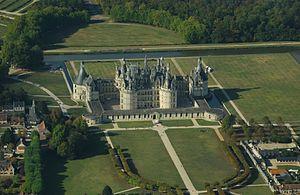
Les chasses présidentielles sont une institution française, qui apparaissent sous la Troisième République. Elles sont organisées dans les domaines présidentiels de Marly-le-Roi d'abord, puis de Rambouillet à partir de 1880. Le président invite lors de ces chasses de nombreux invités proches du président ou du gouvernement, ainsi que des hautes personnalités étrangères : diplomates, ambassadeurs, présidents, princes.